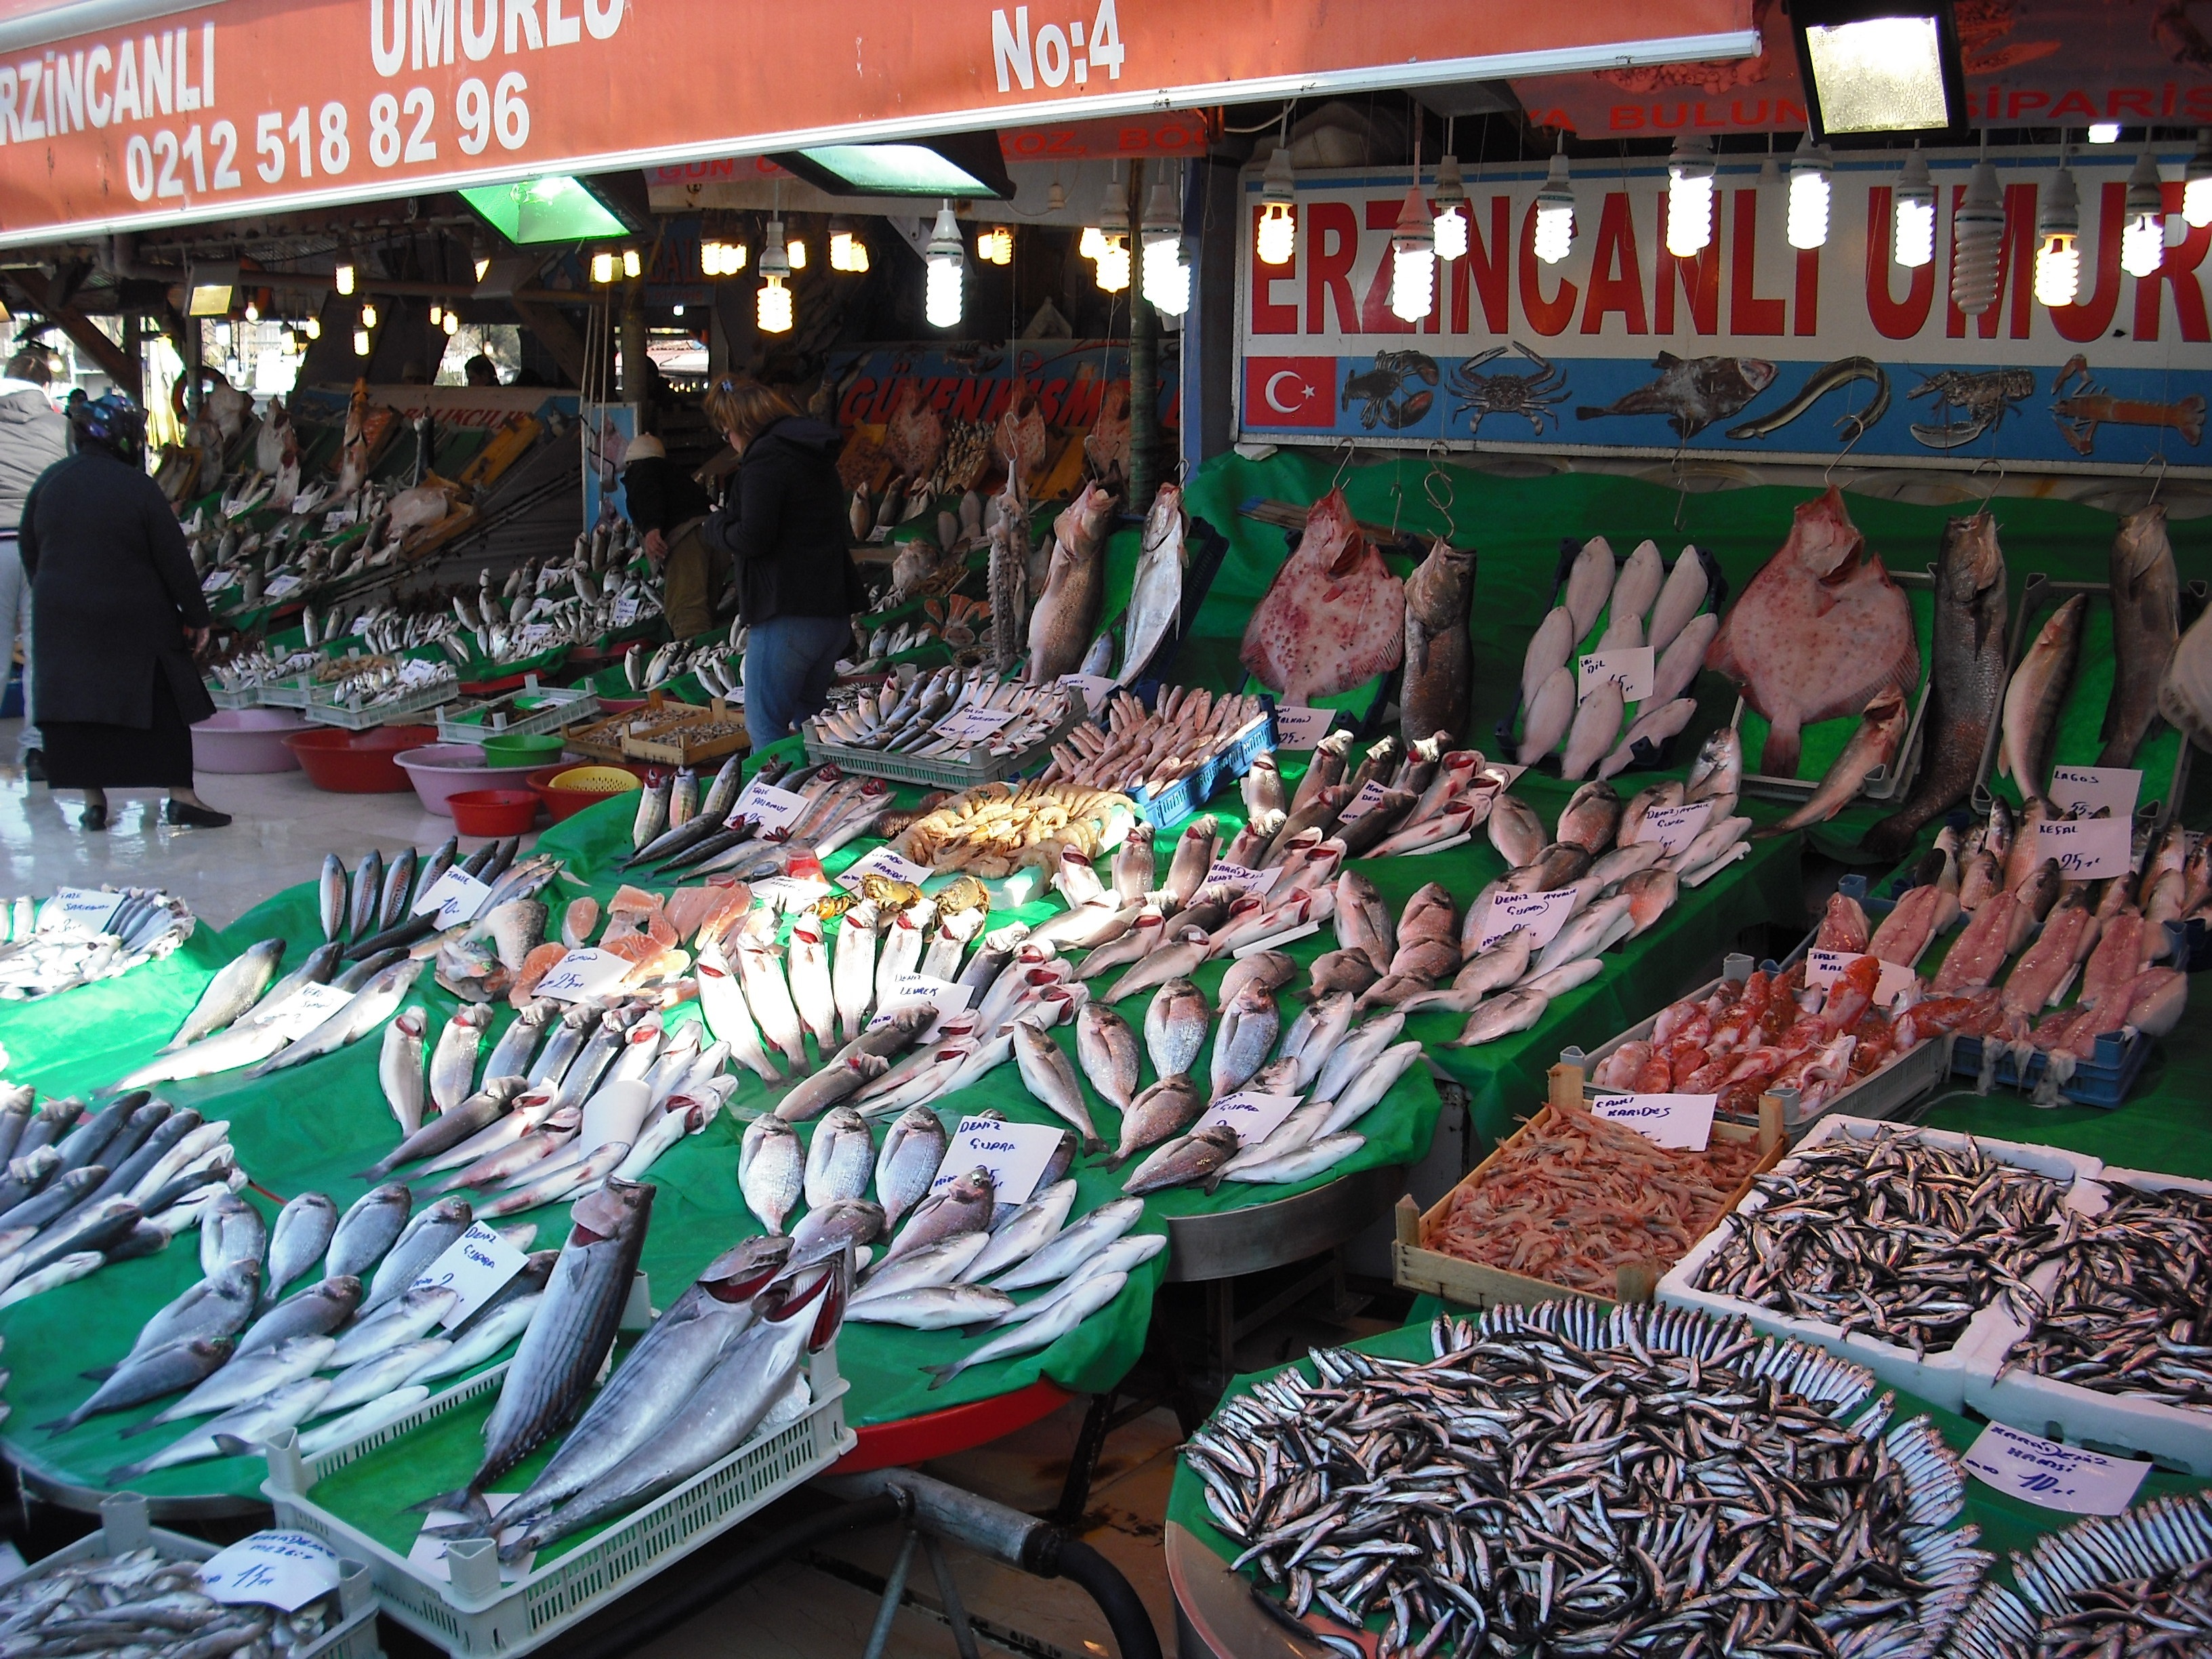
city, vendor, bazaar, market, marketplace, fish, public space, istanbul, human settlement, kumkapu